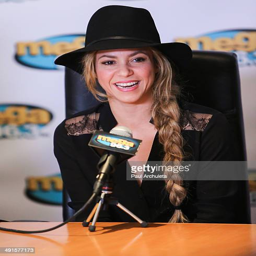
latin pop artist attends the unveiling of the new radio station